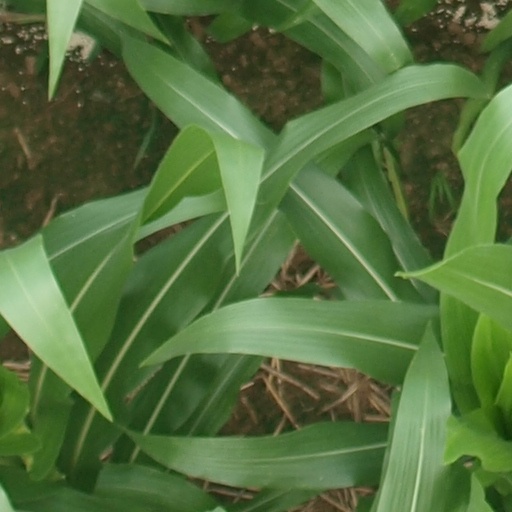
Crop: maize; corn